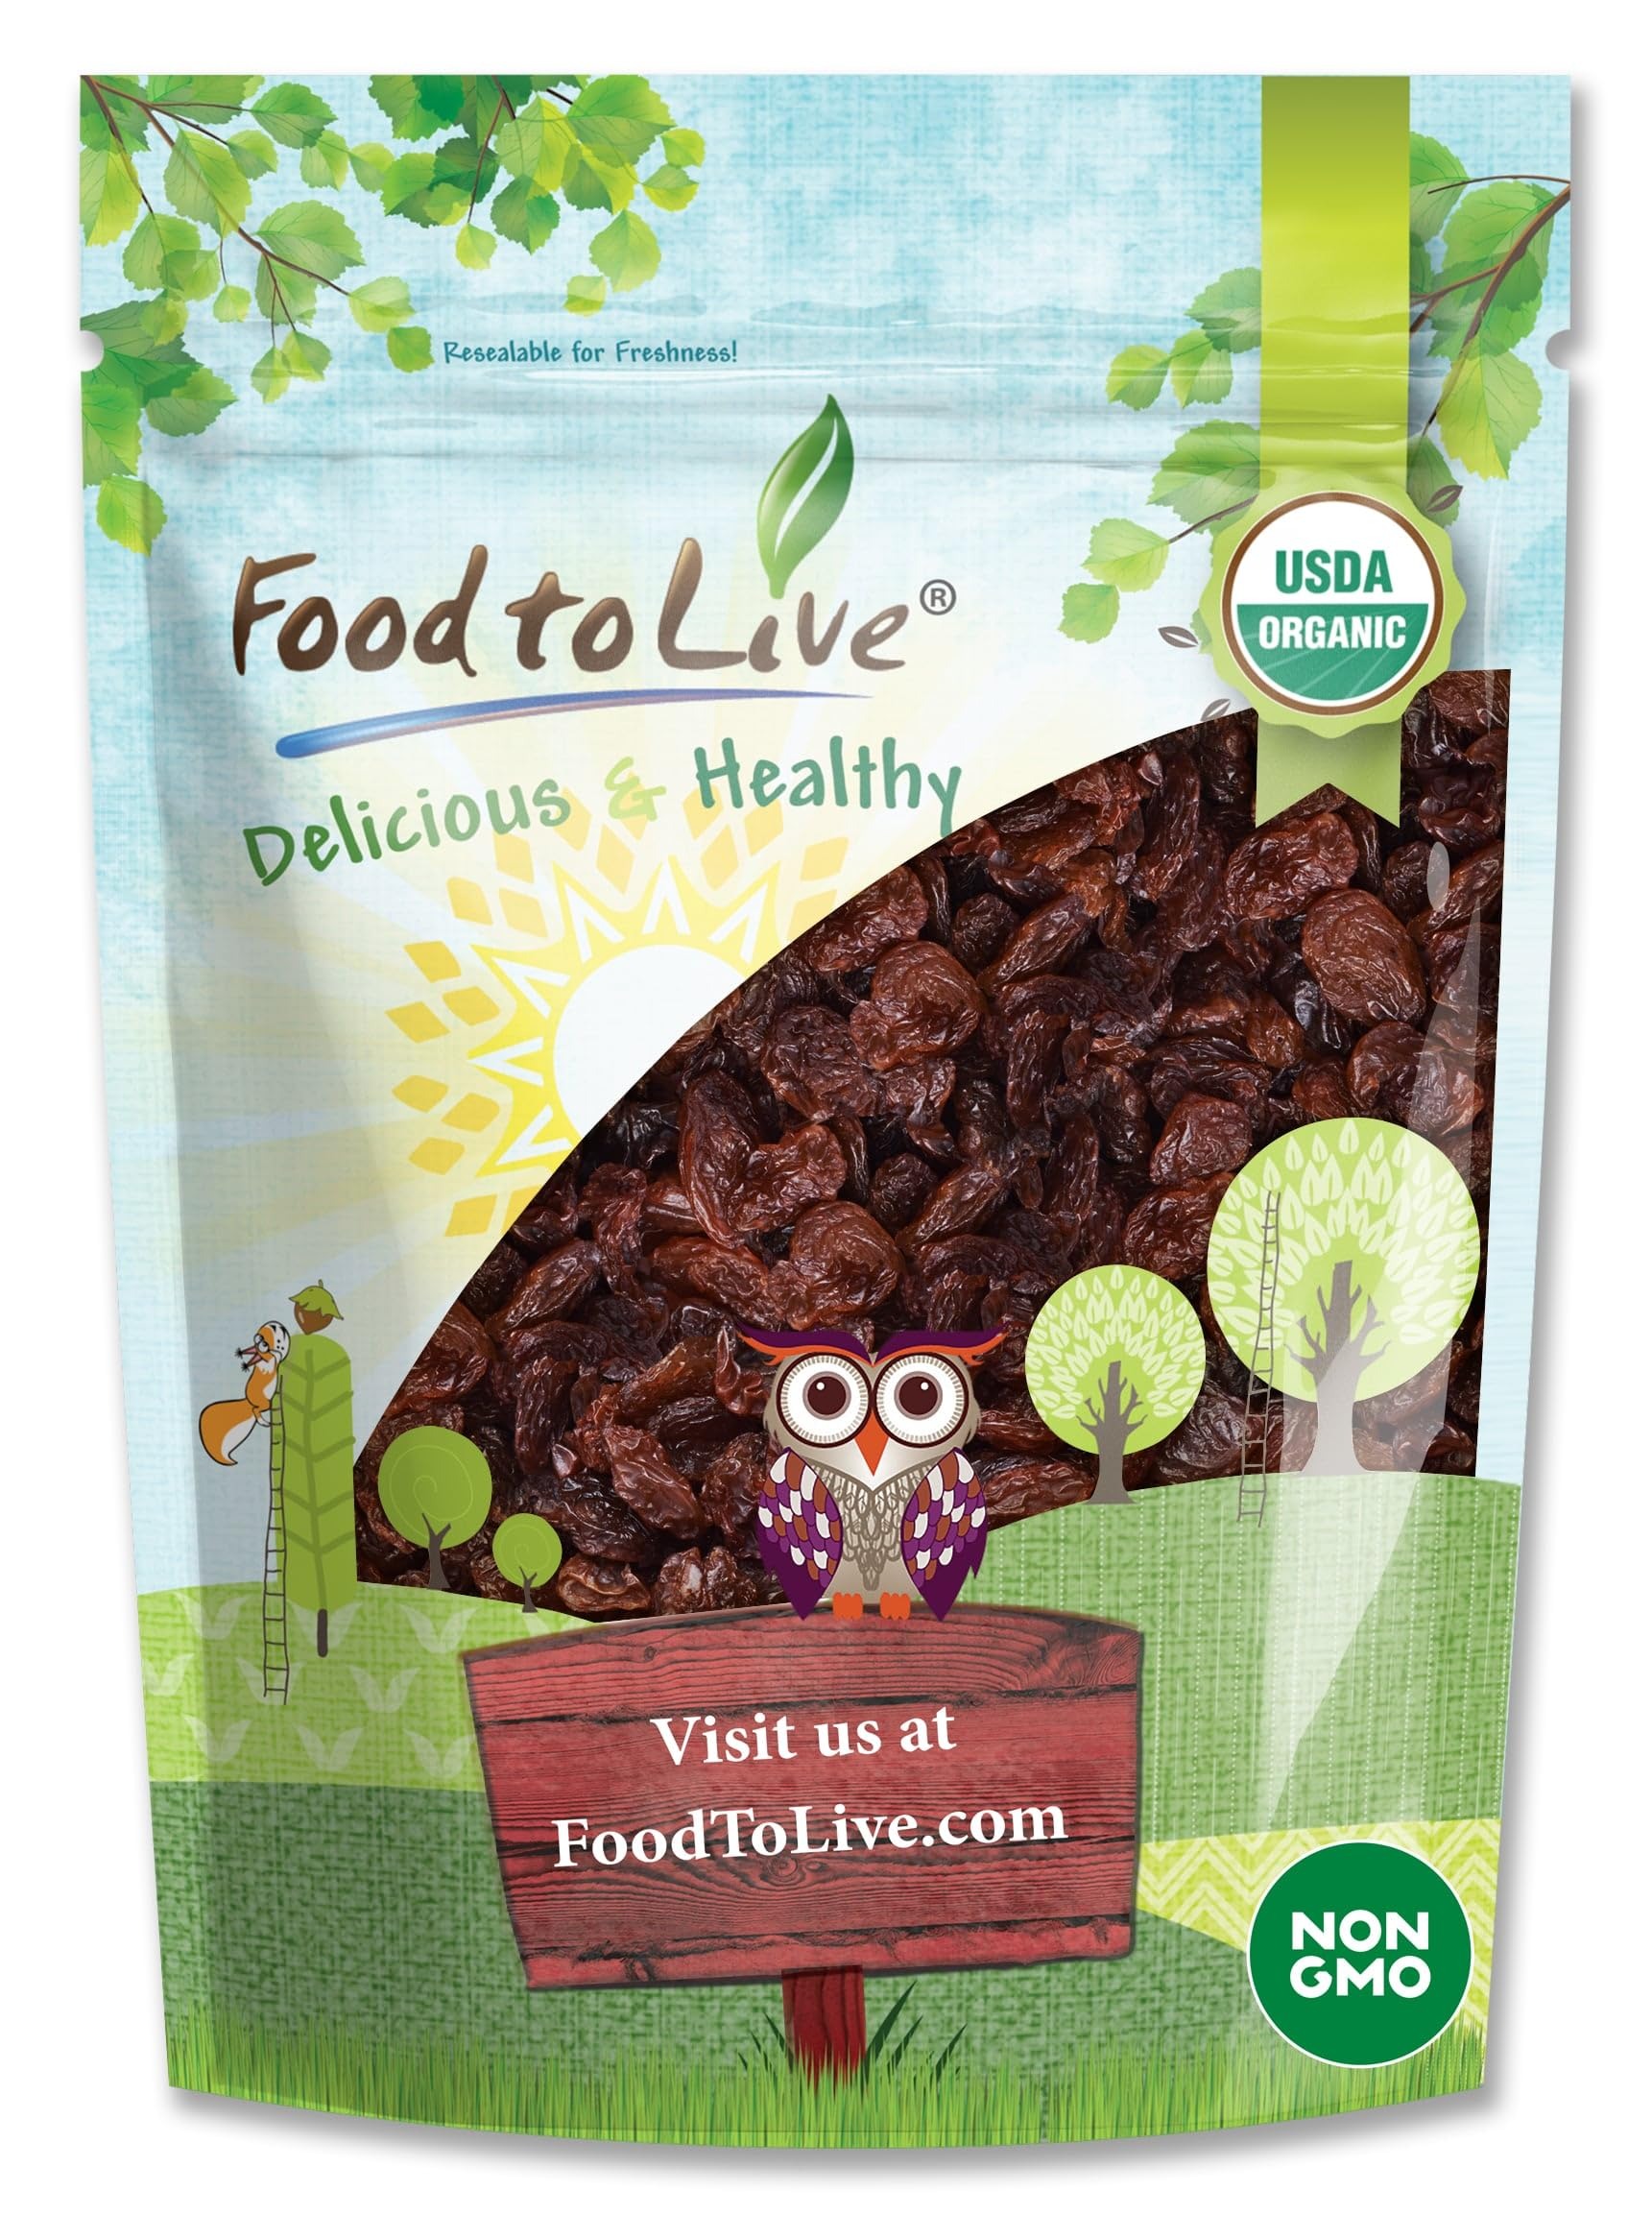
Item Name: Food to Live Organic Sultana Raisins, 12 Ounces - Non-GMO, Unsweetened, Unsulfured, Lightly Coated with Organic Sunflower Oil, Vegan, Paleo Friendly, Bulk. No Sugar Added. Vitis Vinifera Linne
Bullet Point 1: ✔️ORGANIC & NON-GMO: Our Sultana raisins are USDA Organic and Non-GMO. Moreover, they’re raw, vegan, and paleo-friendly.
Bullet Point 2: ✔️UNSULFURED & NO SUGAR: Lightly coated with Organic Sunflower Oil, Food to Live Sultanas are Unsulfured and Unsweetened. They’re dried fruits of seedless grapes, which belong to the Vitis Vinifera Linne variety.
Bullet Point 3: ✔️HIGHLY NUTRITIOUS: Organic Sultanas are loaded with Dietary Fiber, antioxidants, and minerals like Potassium and Iron. They have low Sodium content and are rich in B Vitamins. Excellent source of energy to snack on.
Bullet Point 4: ✔️VERSATILE: Organic Sultana Raisins by Food to Live are great for baking. Add them to muffins, cookies, and panettone. Use for meat sauces, stews, salad bowls, or add to cereal, yogurt, trail mixes, and granola bars.
Bullet Point 5: ✔️SUBSTITUTE FOR OTHER RAISINS & CURRANTS: Sultanas work well in recipes which call for other types of raisins and currants.
Value: 12.0
Unit: Ounce

Price: 13.85